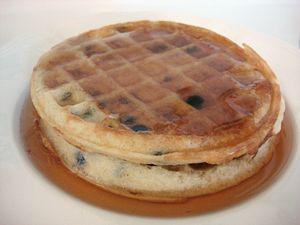
Le sirop d'érable est une solution naturellement sucrée, fabriquée à partir de l'eau d'érable recueillie au début du printemps et concentrée par ébullition. La qualité du sirop d'érable produit change à mesure que la saison avance, d'un sirop doré au goût délicat à un sirop très foncé au goût prononcé. Des études démontrent que ce changement de qualité est dû à la quantité de bactéries qui augmente au fil de la saison.
Eggo est une marque américaine de gaufres précuites surgelées, créée en 1953 à San José, en Californie, par les frères Dorsa, sous le nom Froffle. Depuis 1970, elle est la propriété de Kellogg's.